John Humffreys Parry

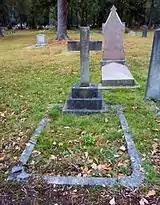
Parry's grave in Brookwood Cemetery

Parry died on 10 January 1880 at his house in Holland Park, Kensington. He was buried at Brookwood Cemetery in Woking on 15 January 1880.